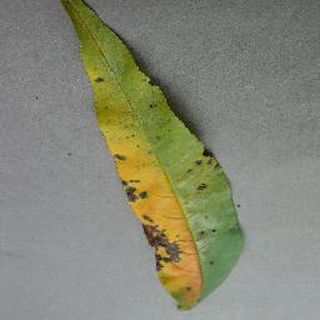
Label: peach_bacterial_spot